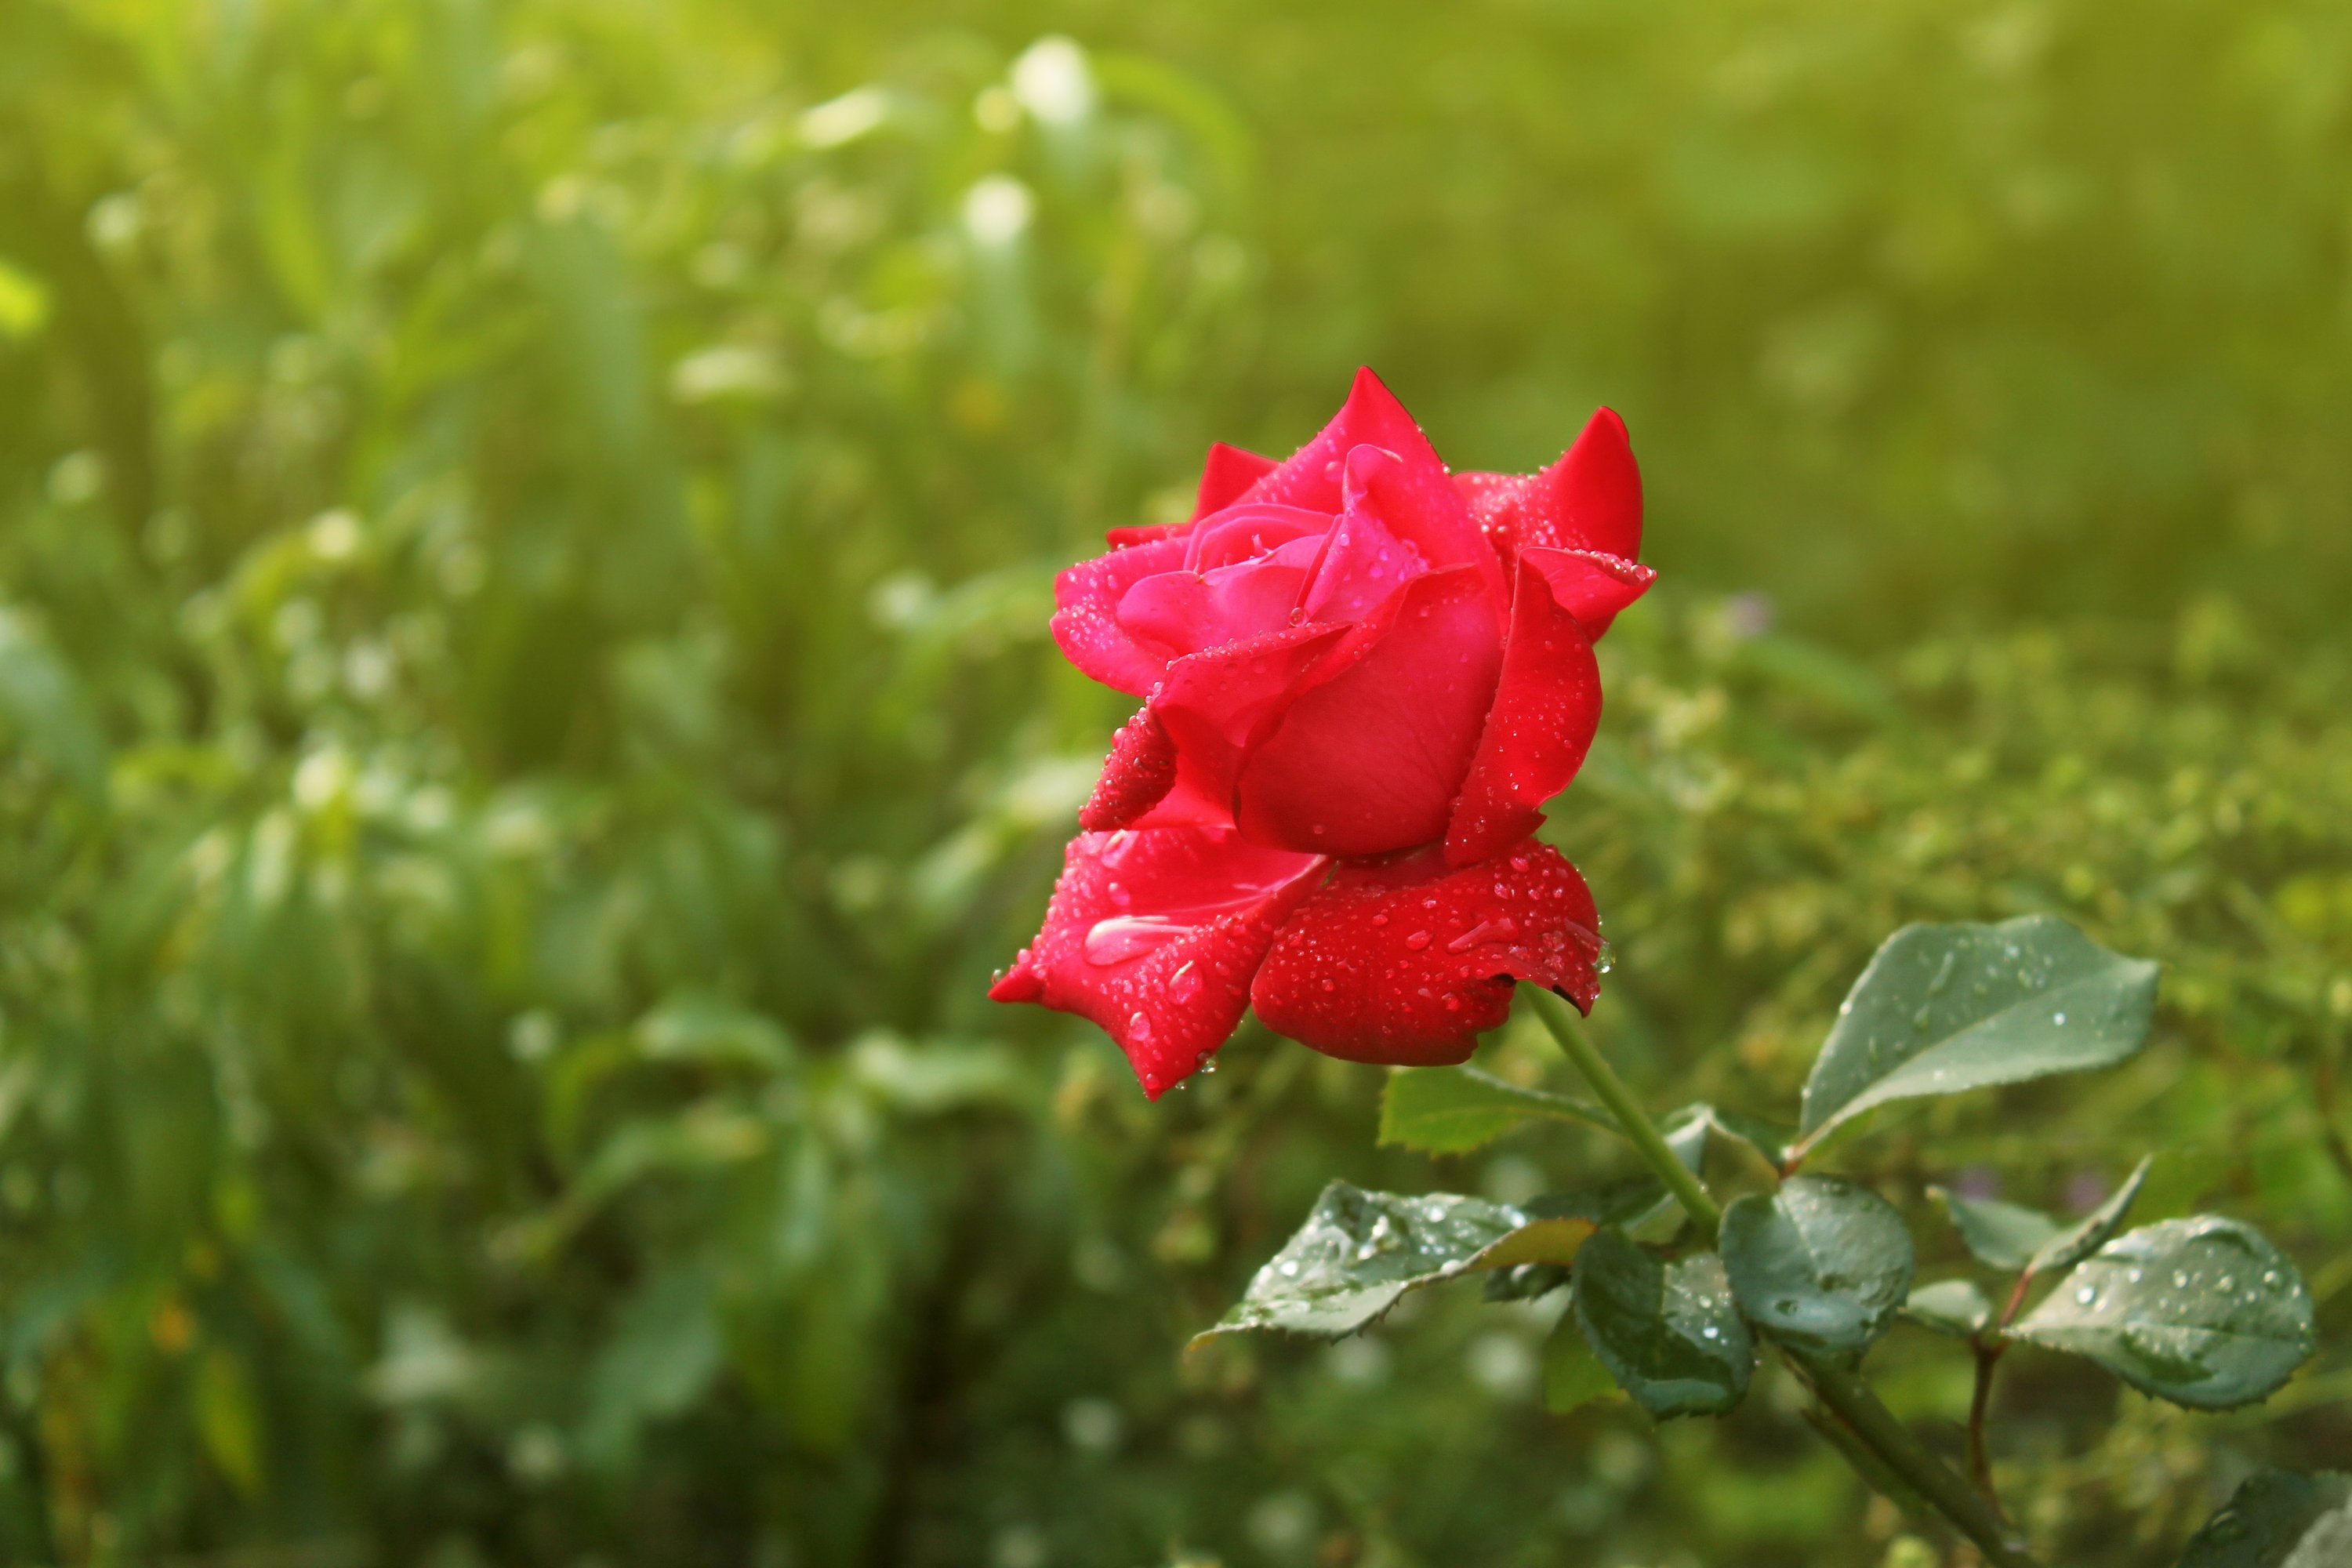
nature, plant, leaf, flower, petal, summer, rose, spring, red, garden, flora, red rose, wildflower, flowers, close up, cool image, petals, cool photo, bud, floribunda, moisture, beautiful flower, flowering plant, garden roses, rose family, tender rose, one rose, china rose, annual plant, plant stem, computer wallpaper, rosa centifolia, rose order